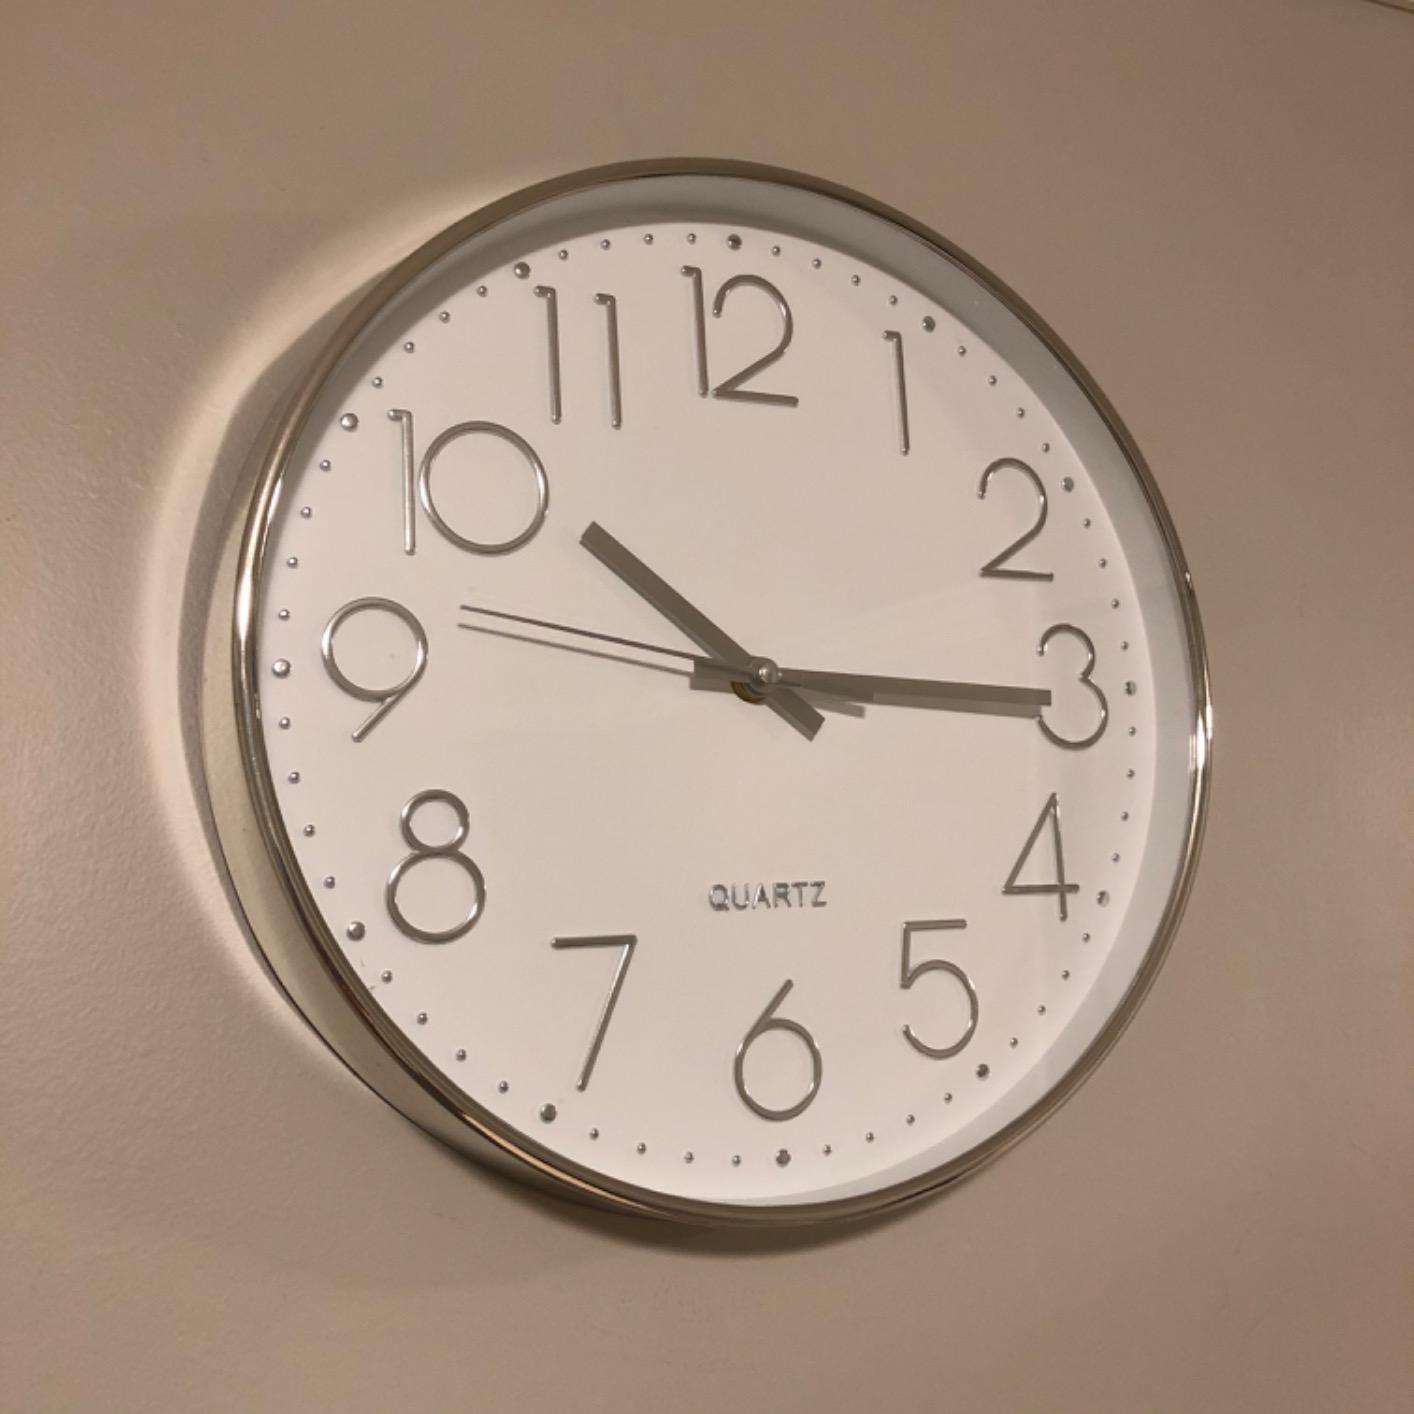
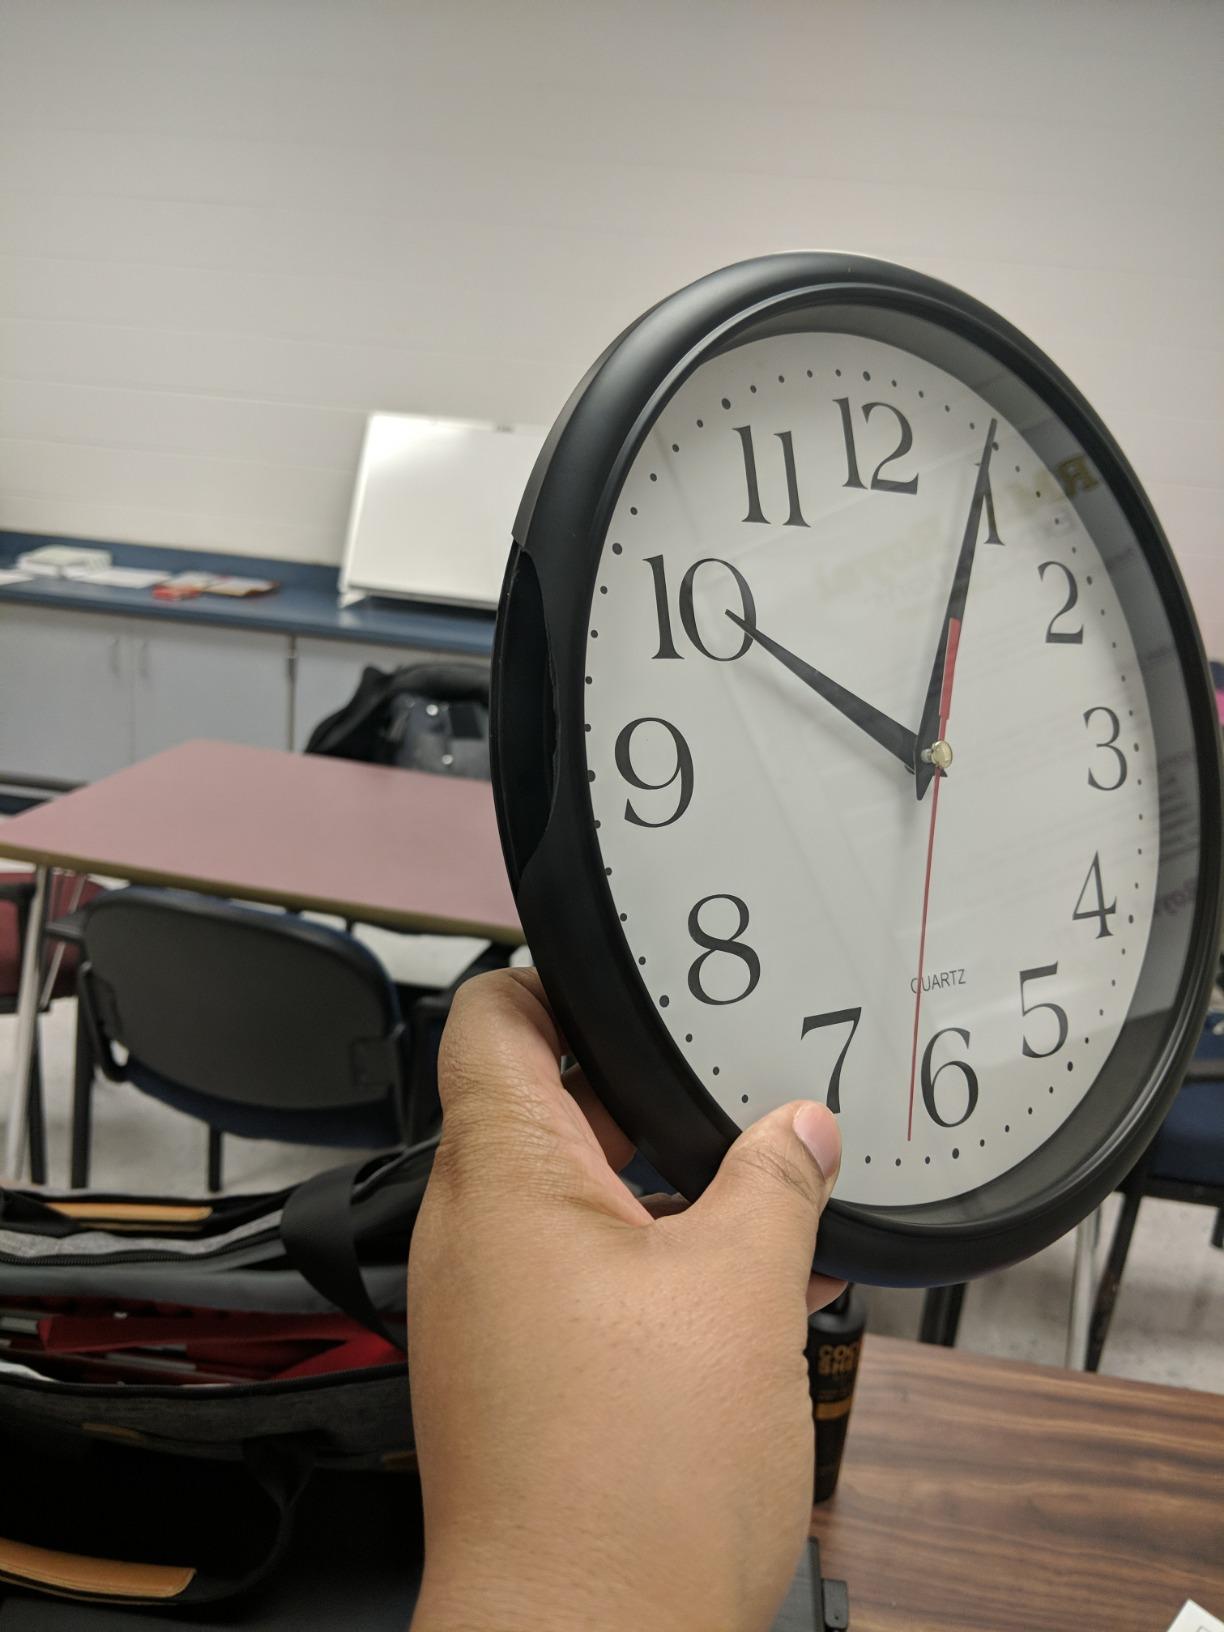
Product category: clock
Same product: no